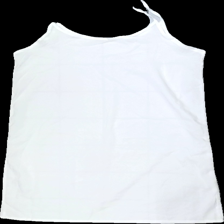
View: back
Type: Night gown
Category: Ladies
Brand: Not in the list
Colors: White
Material: 100% polyester
Cut: C-collar
Season: All
Stains: Minor
Damage: smuts fläck
Damage location: middle center
Price range: <50
Recommended usage: Export
Description: nattlinne